Knuckle (film)

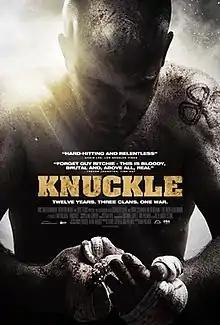
Poster

Knuckle is a 2011 Irish documentary film about the secretive world of Irish Traveller bare-knuckle boxing. The film was made in stages over 12 years. The film premiered at the 2011 Sundance Film Festival. This film follows a history of violent feuding between rival clans.